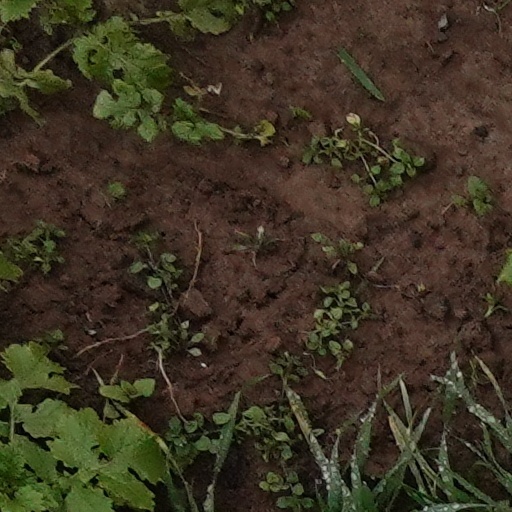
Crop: wheat